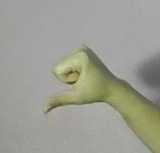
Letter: waw